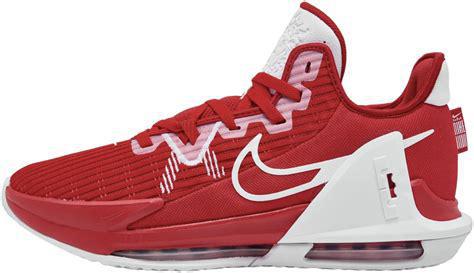
Brand: Nike
Model: Lebron Witness 6